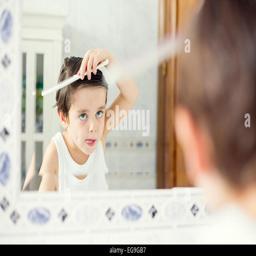
boy standing in front of a mirror combing his hair